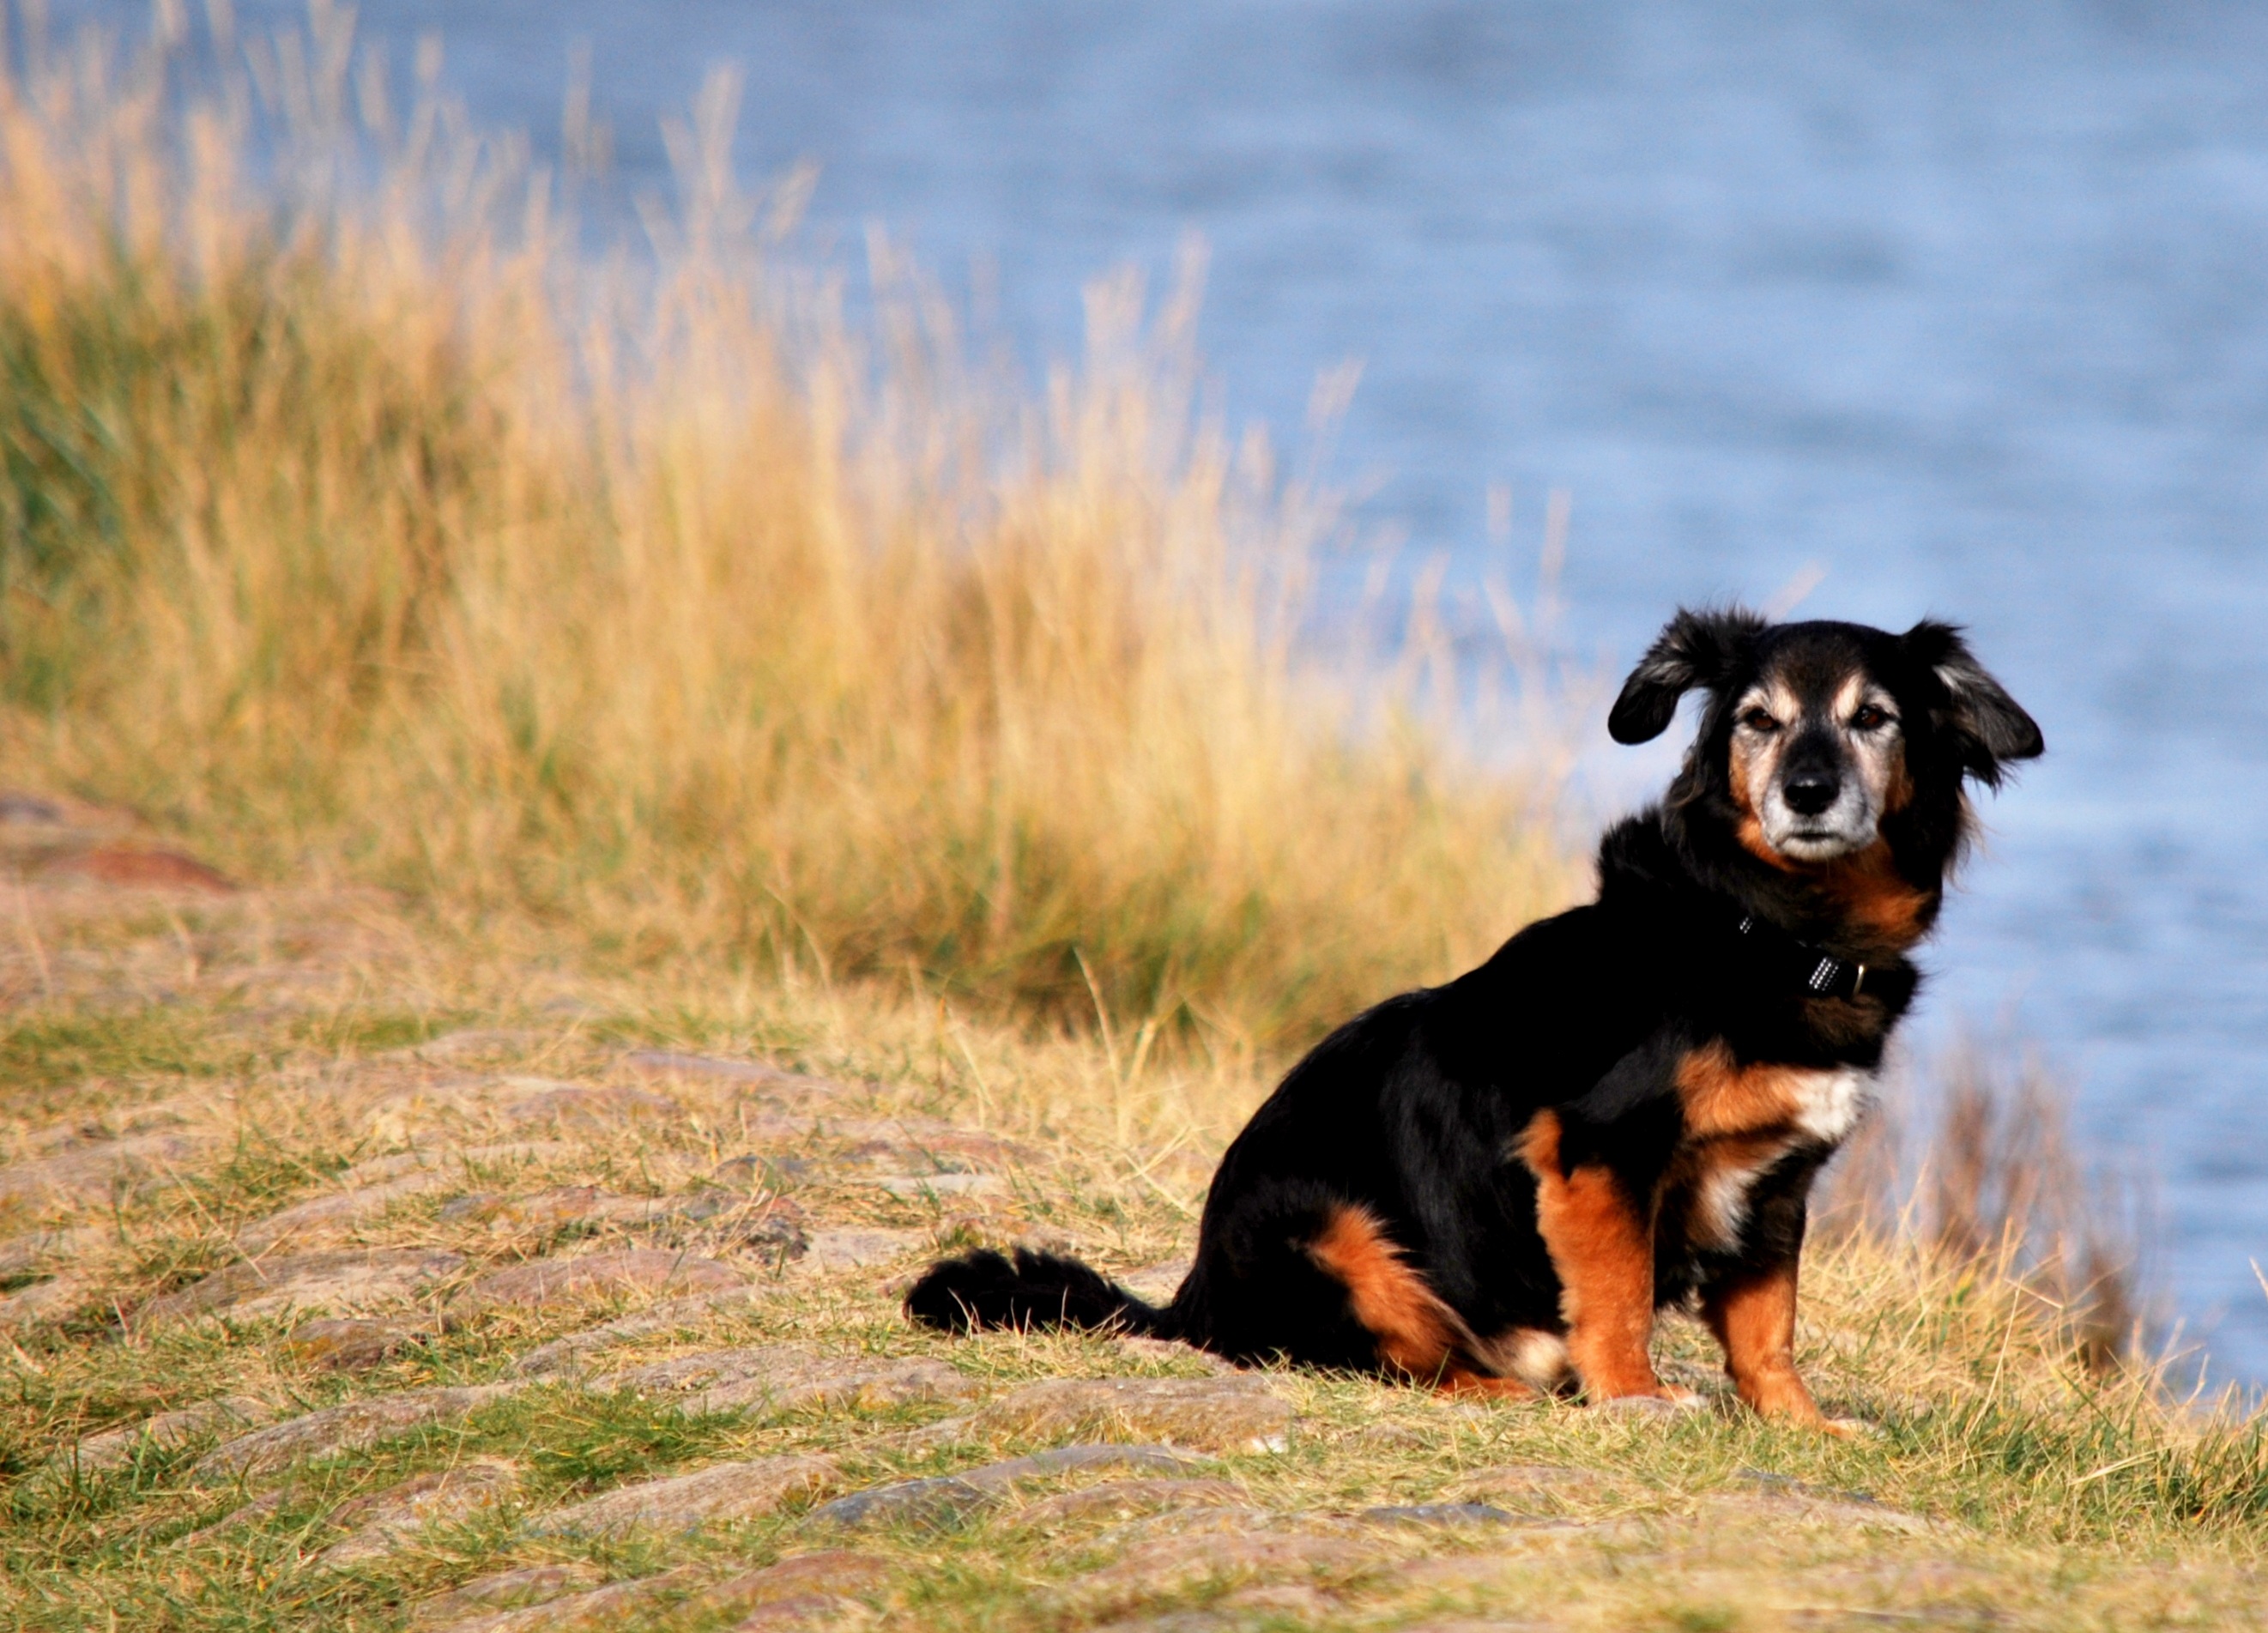
beach, grass, dog, animal, pet, mammal, vertebrate, cuxhaven, dog like mammal